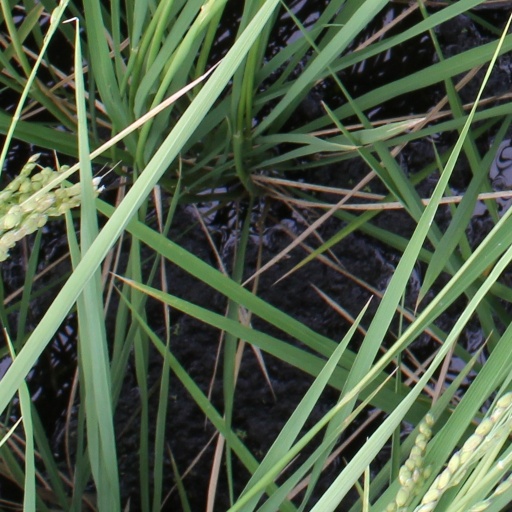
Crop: rice